Battle of Delville Wood

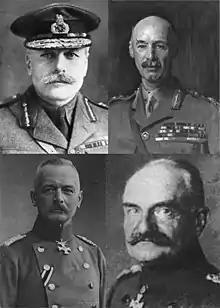

On 19 July, the German 2nd Army was split and a new 1st Army was established, to command the German divisions north of the Somme. The 2nd Army kept the south bank, under General Max von Gallwitz, transferred from Verdun, who was also made commander of with authority over Below and the 1st Army. Lossberg remained as the 1st Army Chief of Staff and Bronsart von Schellendorff took over for the 2nd Army. Schellendorff advocated a counter-offensive on the south bank but Falkenhayn turned this down, because forces released from the Verdun front were insufficient, five divisions having been sent to the Russian Front in July.